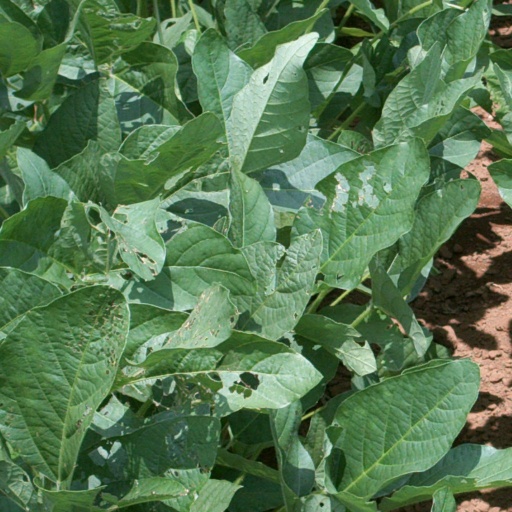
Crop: soybean